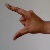
The image shows a hand gesture representing the letter 'Z' in Indian Sign Language.